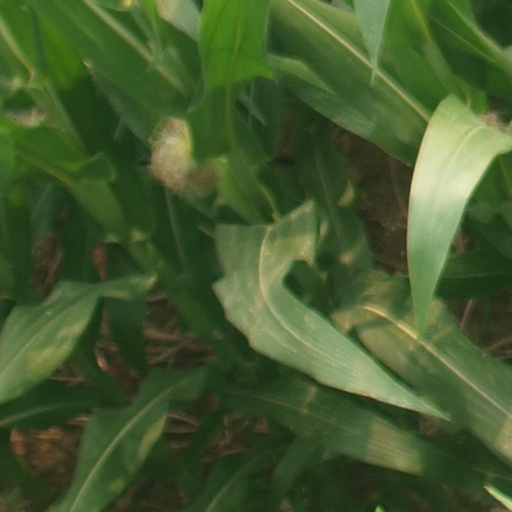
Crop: maize; corn